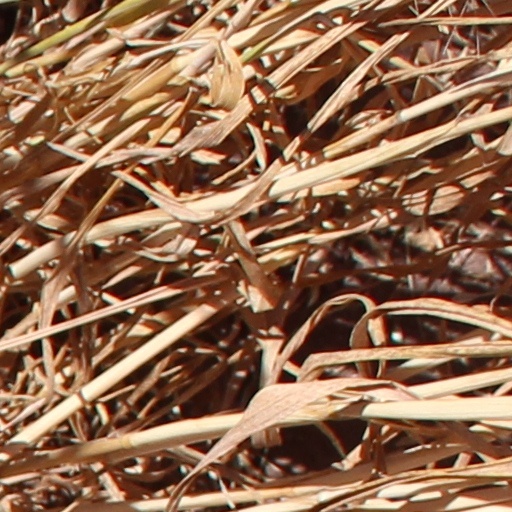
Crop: wheat